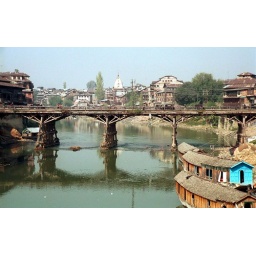
Martin Regg Cohn photo shows wooden bridge in Srinagar, Kashmir.